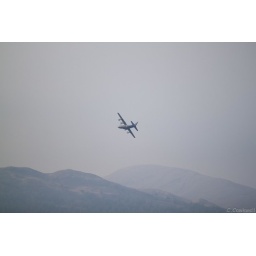
Bomber type plane flying over Loch Lomond